Kellyville Ridge

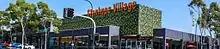
Stanhope Village Shopping Centre

Alternative shopping is provided by the Rouse Hill Town Centre, located 1 kilometre away at Rouse Hill, where approximately 250 retail stores are available featuring Coles, Woolworths, Target, Big W and Reading Cinemas. Castle Towers, located 9 kilometres away, and Westpoint Blacktown, located 10 kilometres away, provide for other places of shopping.